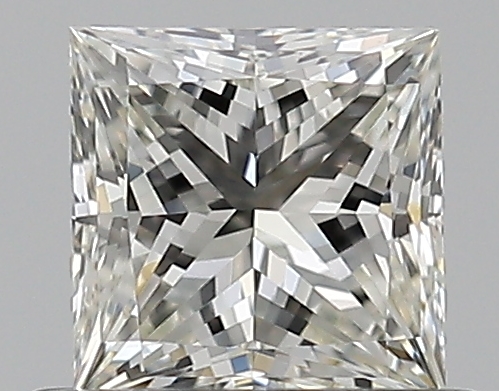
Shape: princess
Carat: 0.51
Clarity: VS1
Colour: J
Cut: EX
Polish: EX
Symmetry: GD
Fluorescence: N
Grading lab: GIA
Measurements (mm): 4.45 x 4.39 x 3.14